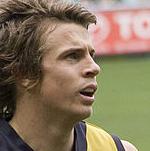
Age: 21